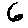
Label: 6